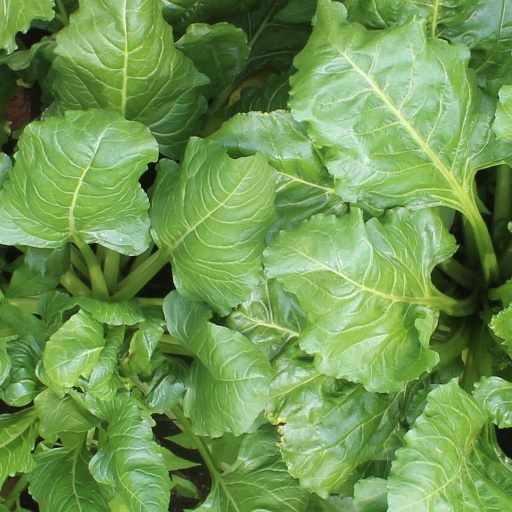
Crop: sugar beet